Postville raid

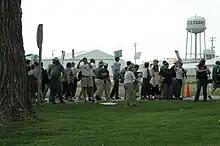
Protest rally on July 27, 2008

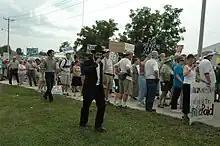
Protest rally on July 27, 2008

On the day of the raid, up to 200 protesters had gathered at National Cattle Congress in Waterloo and later held a vigil outside its gates on behalf of the detainees. On July 27, 2008, a rally organized by St. Bridget's Catholic Church in Postville, Jewish Community Action of Saint Paul, Minnesota, and the Jewish Council on Urban Affairs of Chicago was held in Postville to protest working conditions in the plant, and to call for Congressional legislation to give legal status to immigrants illegally in the US. Members of the Congressional Hispanic Caucus met with Agriprocessors workers and community leaders in Postville. About 1,000 people, including Catholic clergy members, rabbis and Jewish activists, and Hispanic immigrants, held an interfaith service at St. Bridget's Catholic Church, and marched through the center of town to the entrance of the meatpacking plant.